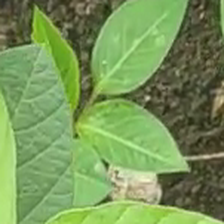
Weed species: Moti_dudhi(Euphorbia_geneculata_L)